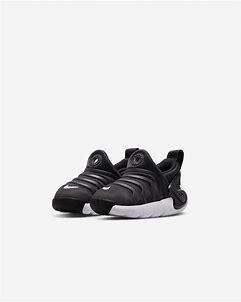
Brand: Nike
Model: Dynamo Go